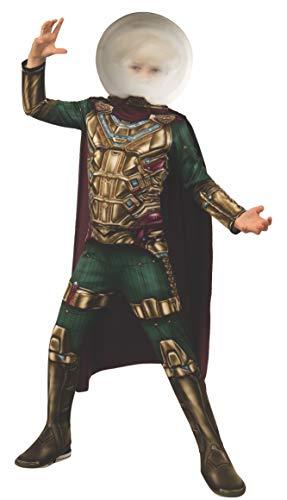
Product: Rubie's Marvel Spider-Man Far from Home Child's Mysterio Costume, Large
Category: Toys & Games | Dress Up & Pretend Play | Costumes
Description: GROUPS/FAMILIES: create your own Spider-Man Far From Home look with costumes from all your favorite characters.
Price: $27.99
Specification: ProductDimensions:18x14x3inches|ItemWeight:1pounds|ShippingWeight:1.07pounds(Viewshippingratesandpolicies)|ASIN:B07L91HLH4|Itemmodelnumber:700613_L|Manufacturerrecommendedage:8-10years